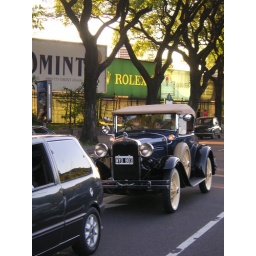
Old car in the street